7 World Trade Center (1987–2001)

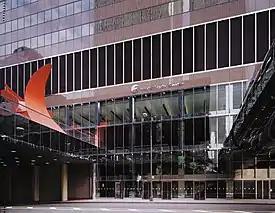
7 World Trade Center entrance in 1994

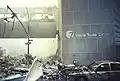
The building's footbridge and southeast corner on September 11, 2001

The groundbreaking ceremony was hosted on October 2, 1984. The building opened in May 1987 as part of the World Trade Center.